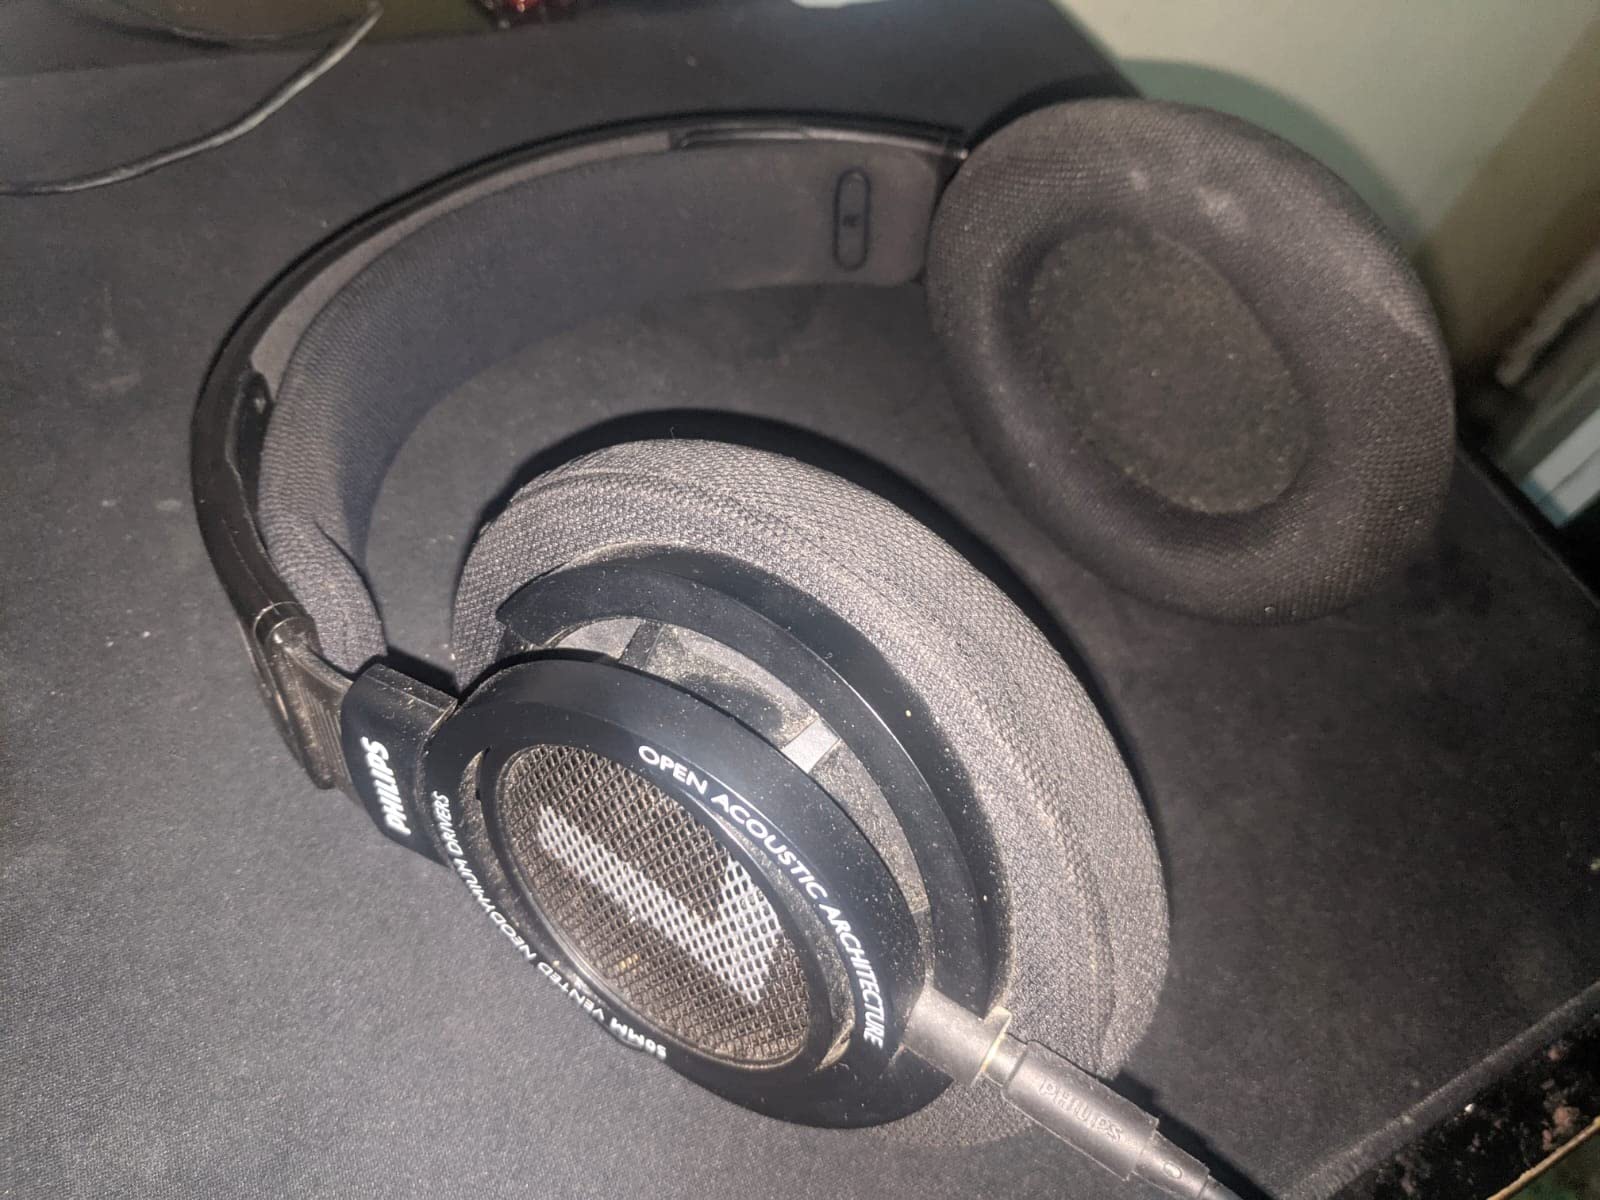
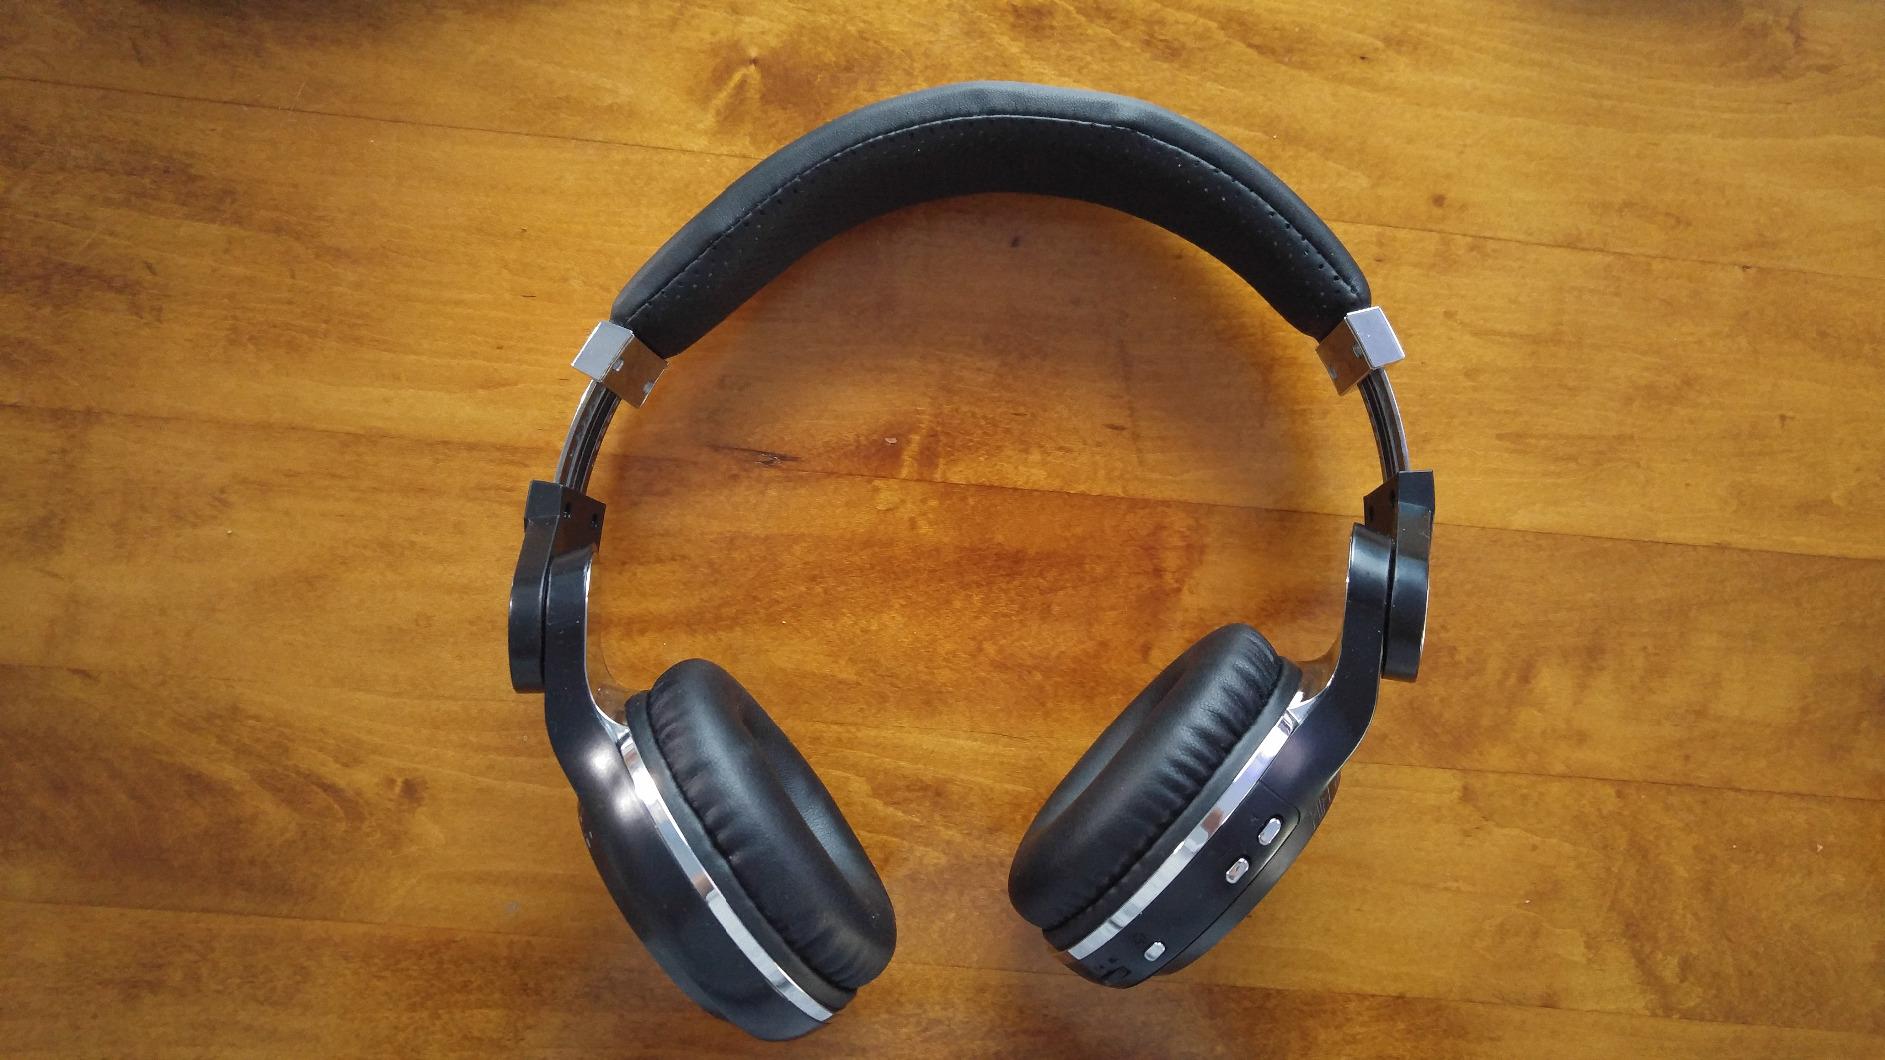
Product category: headphones
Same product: no